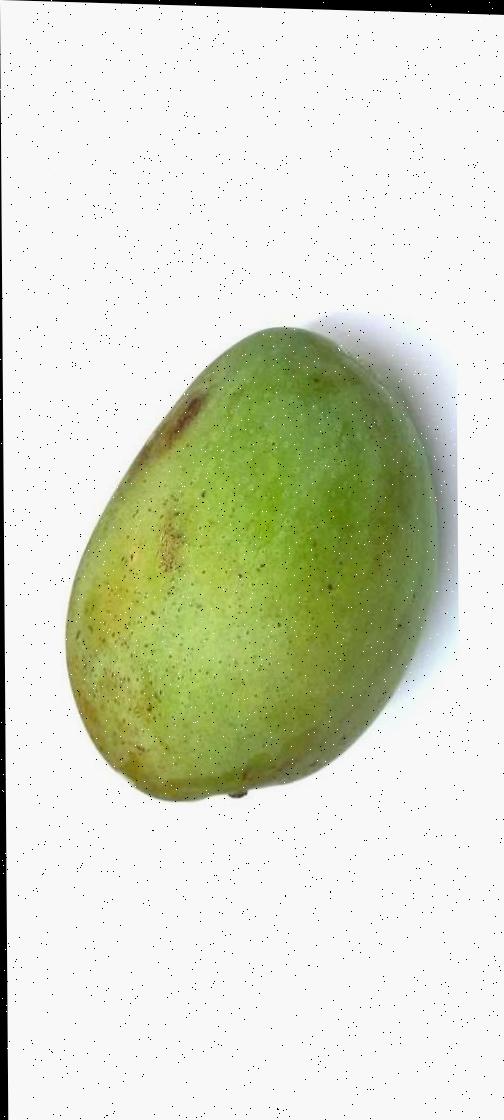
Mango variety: Fazli Shurmai